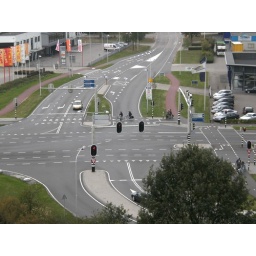
view from the water tower in Doetinchem13 september, 2009(best viewed in Large)